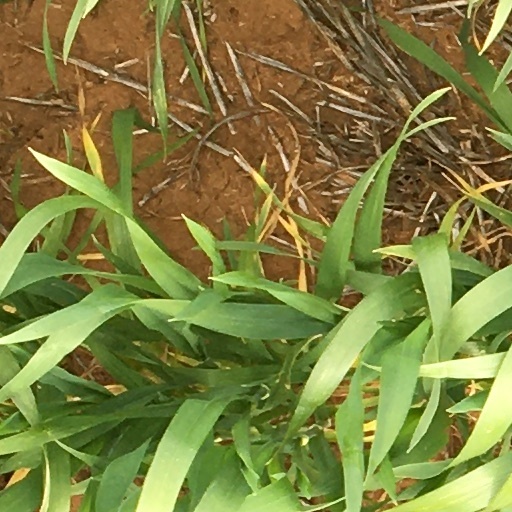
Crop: wheat